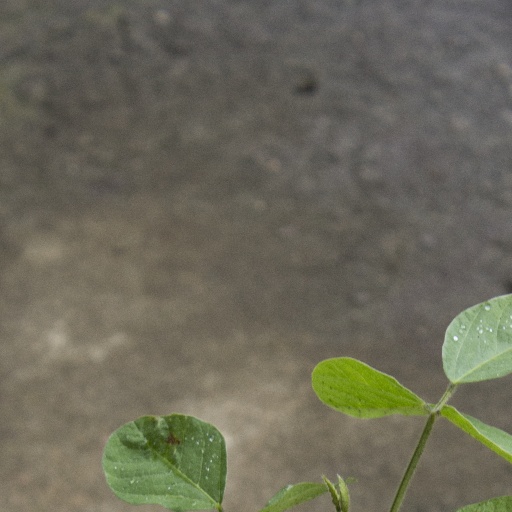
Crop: soybean